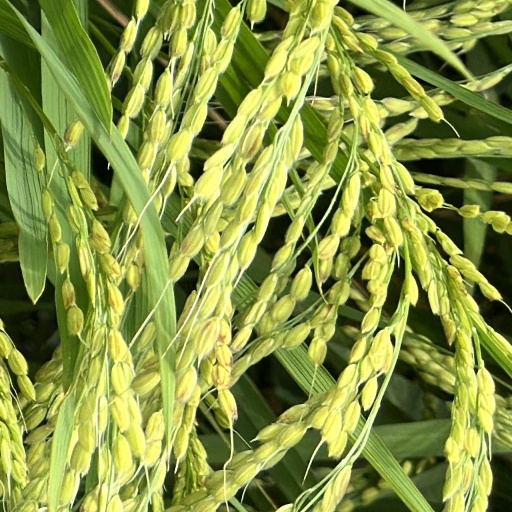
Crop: rice